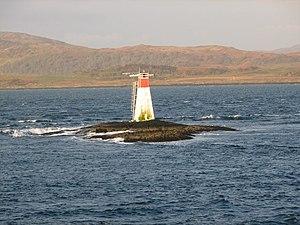
Le phare de Lady's Rock est un phare édifié sur un écueil au sud-ouest de l'île de Lismore dans les Hébrides intérieures, dans le comté de Argyll and Bute à l'ouest de l'Écosse.